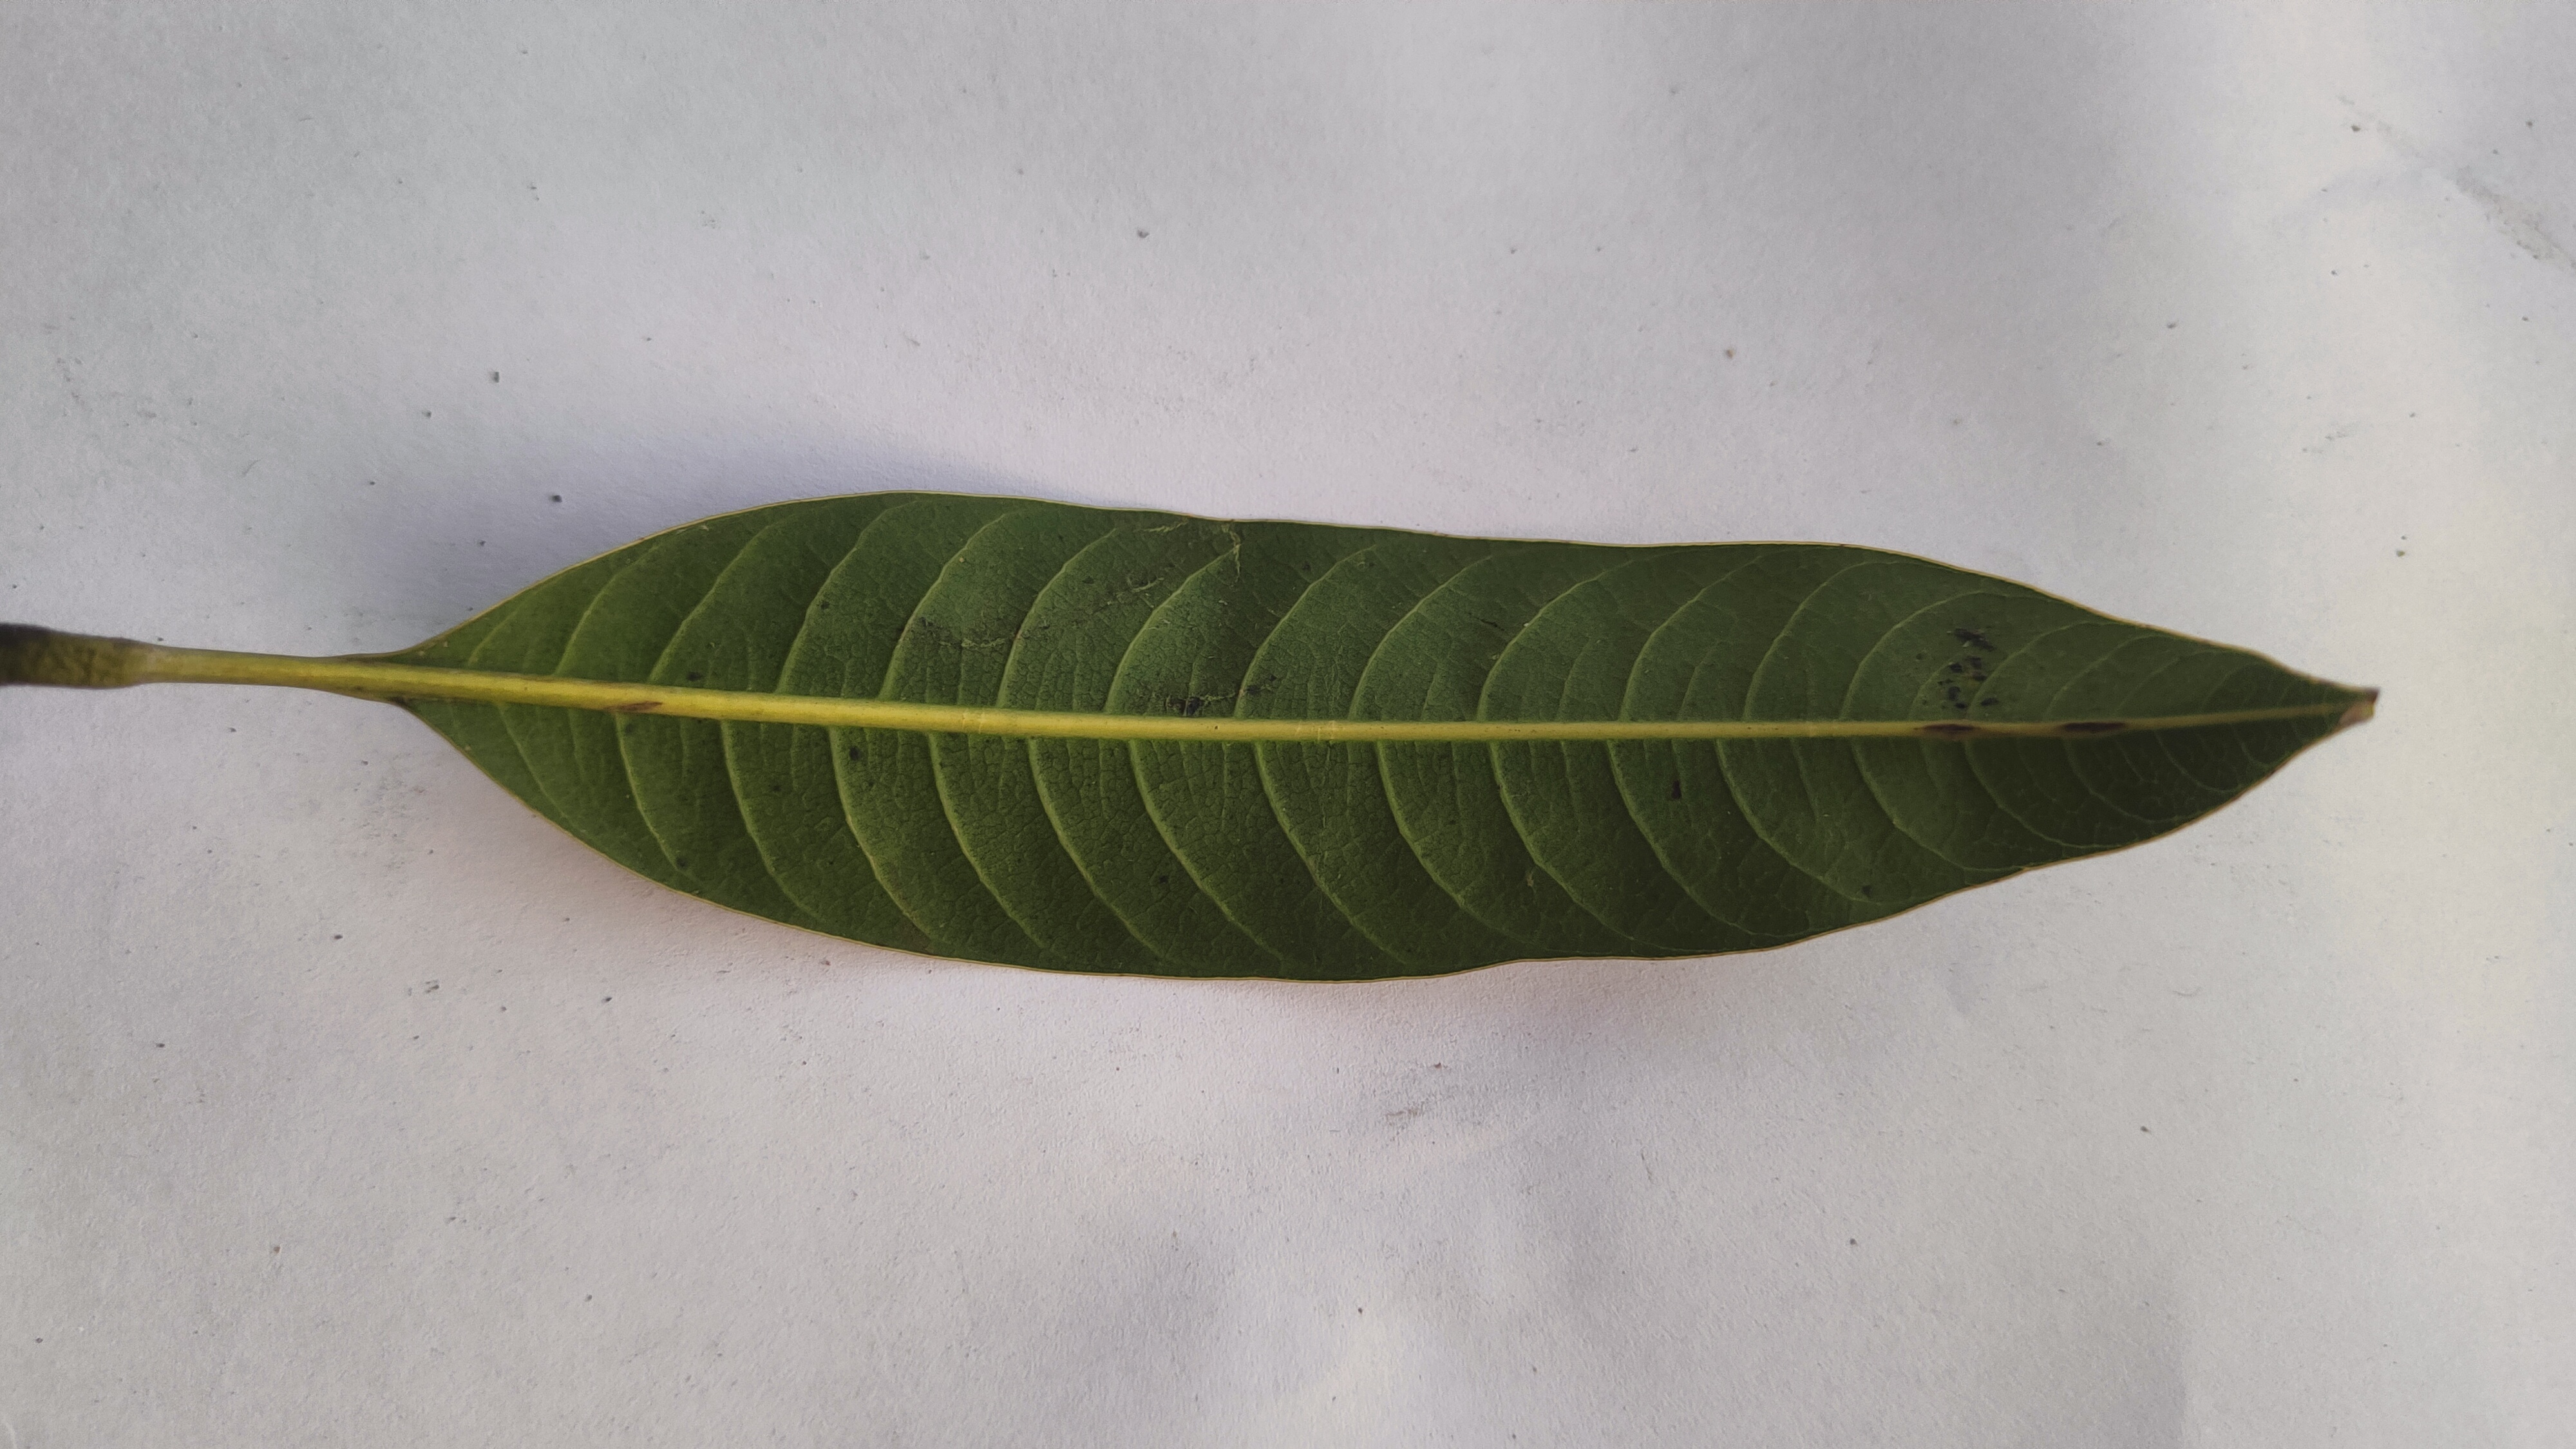
Leaf variety: Mango